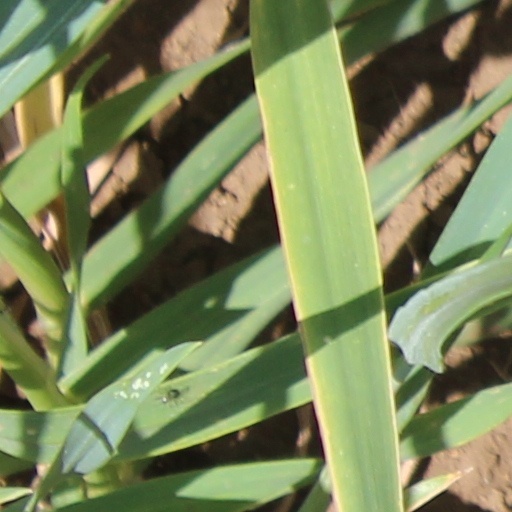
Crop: wheat